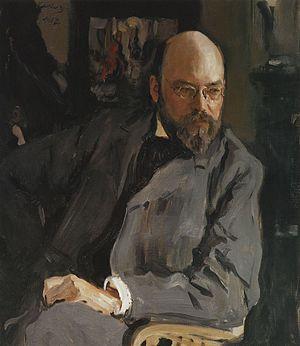
Ilya Ostroukhov, ou Ostrooukhov, né le 20 juillet 1858 à Moscou et mort le 8 juillet 1929 dans la même ville, est un peintre russe, paysagiste et collectionneur.
Cet article ne reprend que les tableaux pour lesquels une image est disponible dans la liste en langue russe Список портретов Валентина Серова, qui reprend l'ensemble des portraits réalisés par ce peintre russe.